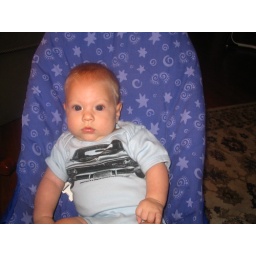
Mathis in his muscle car shirt from Uncle John and Aunt Elizabeth.